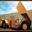
Label: truck